Public light bus

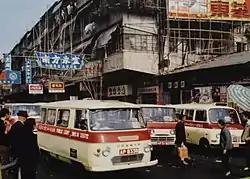
The earliest public light buses. At the front are (left to right) Commer, Isuzu Elf and Morris

Most early public light buses used mostly British vehicles and carried few passengers as they were vans converted as buses. A few non-British European buses emerged but Japanese minibuses appeared in 1969 and finally dominated the fleet by the 1980s.